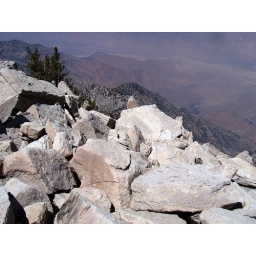
Photo taken by my friend Brian. Unfortunately the view from the mountain was obscured by smoke from a brush fire on the coast